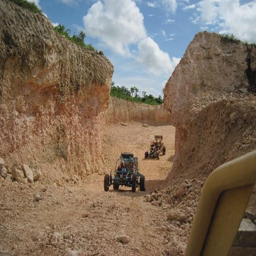
buggy - day tours : in geographical feature category